Massie Trial

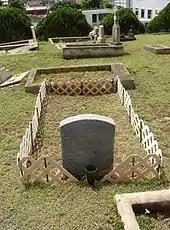
Grave of Joseph Kahahawai Jr., at Puea Cemetery in Kalihi, Honolulu

Debating what to do, the group eventually decided to dump Kahahawai's body off Koko Head, at the time a desolate area far away from urban Honolulu. Although he would eventually be found, it seemed to them unlikely that anyone would care. They wrapped Kahahawai in a sheet and put him in Fortescue's rented car, pulling down the shades to hide the interior. A police motorcyclist, alerted to the kidnapping, saw the blinds and considered it suspicious. He pulled them over, discovered Kahahawai's body and immediately arrested all four on suspicion of murder.